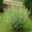
Label: willow_tree